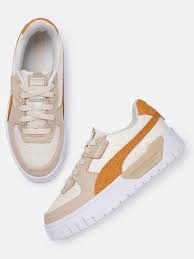
Label: Sneaker